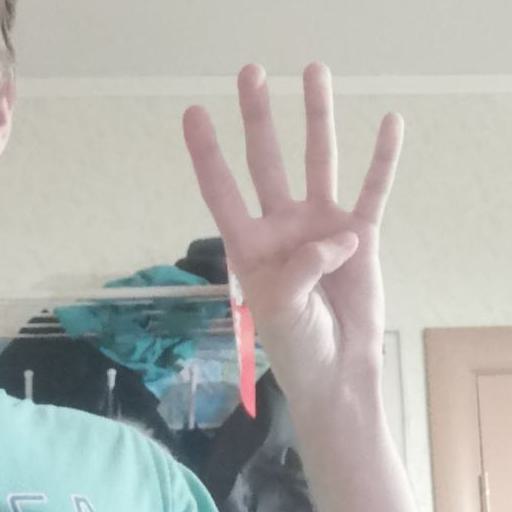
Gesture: four